Las Meninas (film)

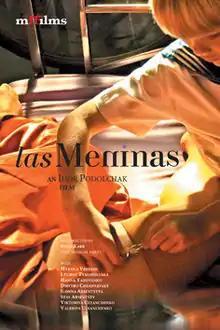
Theatrical release poster

Las Meninas (Spanish for "The Maids of Honour") is a 2008 Ukrainian film directed by Ihor Podolchak. Its title alludes to the well-known painting by Diego Velázquez, "Las Meninas". Ihor Podolchak was the producer, screenwriter, and director of this film. "Las Meninas" was produced by MF Films (a subdivision of Masoch Fund). It was the first Ukrainian film to participate in the Tiger Awards Competition of the International Film Festival Rotterdam. As of the beginning of 2011, the film has participated in 27 international film festivals, including 10 competition programs. In 2011, it was included in Top 15 Best Ukrainian films of the 20 years' Independence period.